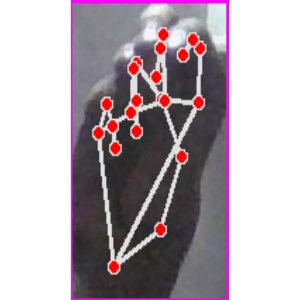
अक्षर: ङ